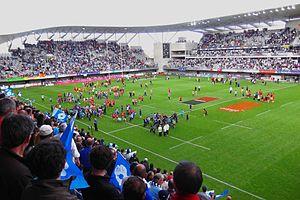
MHR vs USAP, 4 mai 2013.